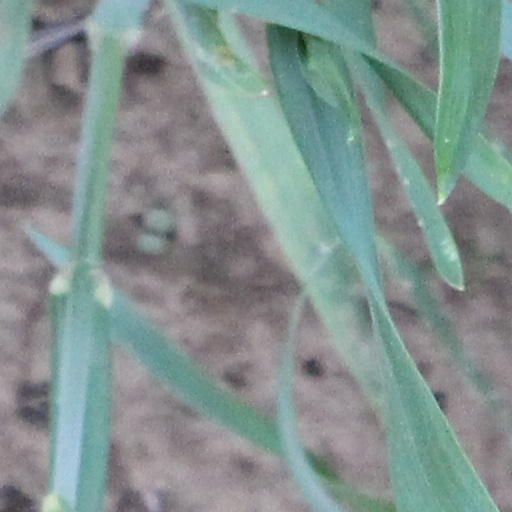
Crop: wheat